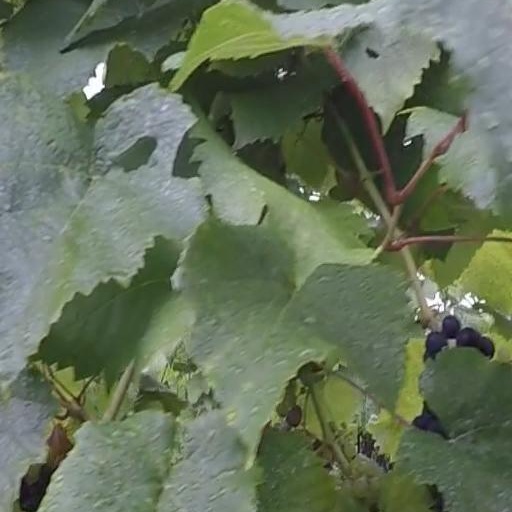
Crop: grape